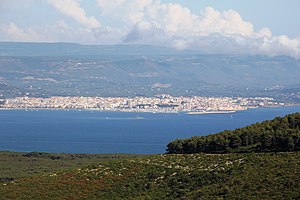
Alghero
Alghero er en by og en kommune i provinsen Sassari i regionen Sardinien i Italien. Byen ligger i 7 meters højde og har 44.023 indbyggere. Kommunen har et areal på 225,40 km² og grænser til kommunerne Olmedo, Putifigari, Sassari, Uri og Villanova Monteleone.